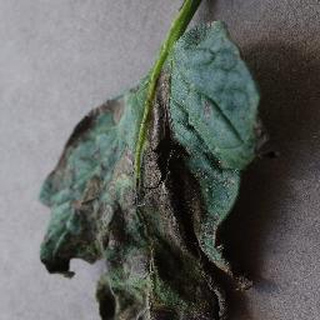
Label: tomato_early_blight